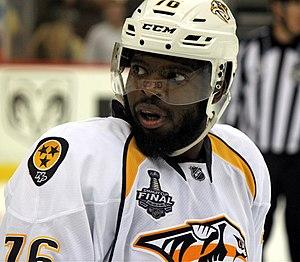
Le 63ᵉ Match des étoiles de la Ligue nationale de hockey se déroule à Tampa, en Floride, au Amalie Arena le 28 janvier 2018, sur la patinoire du Lightning de Tampa Bay. C'est la deuxième fois que celle ville reçoit le Match des étoiles de la LNH, ayant déjà été l'hôte du match de 1999.